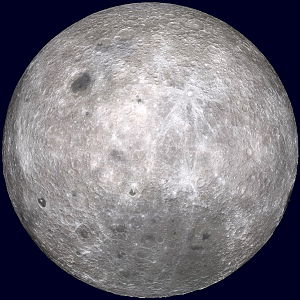
Månen / Omløb og rotation / Forholdet til Jorden / Månens to sider
Månen er Jordens eneste måne og den femtestørste naturlige satellit i solsystemet. Dens størrelse i forhold til Jorden gør den til den relativt største måne i solsystemet, som omkredser en planet. Man regner med, at Månen er dannet som resultat af et gigantisk sammenstød mellem den unge Jord og en mindre planet kaldet Theia for 4,51 milliarder år siden.